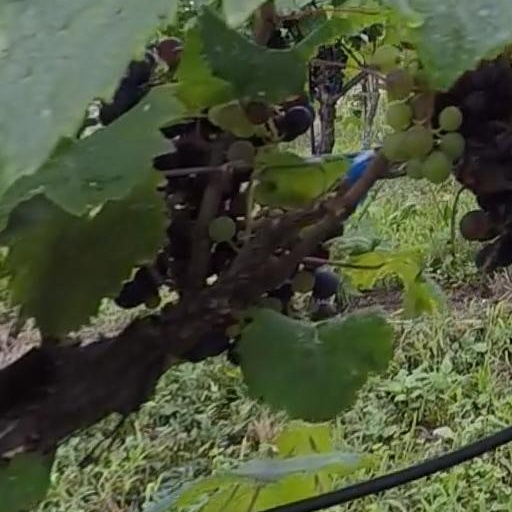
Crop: grape